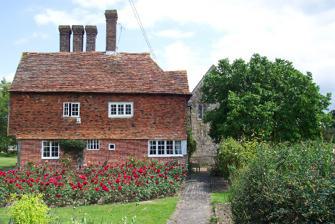
Building: Horne's Place Chapel
Country: United Kingdom
Year built: 1276
Historic site Horne's Place Chapel Hornes Place and Chapel, near Appledore Kent Coordinates 51°02′37″N 0°47′28″E / 51.0437°N 0.791°E / 51.0437; 0.791 OS grid reference TQ 95747 30859 Built 1276 Built for Matthew Horne Listed Building Official name Horne's Place Type Grade II* Designated 4 June 1952 Reference no. 1362879 Horne's Place Chapel location in Kent Horne's Place Chapel is a late mediaeval timber-framed house with private chapel in Appledore , Kent , England. It was designated by English Heritage as a Grade II* listed building in 1952. The chapel is open to view, but the attached manor house is a private dwelling. History In the reign of King John (during 1166 – 1216), 'Ralph de Horne' (of Kenardington ), was one of the recognitores magnæ assisæ, or justices of the great assize . Then in 1276, King Edward granted land containing the manor to Matthew Horne (Ralph's son). A chapel was soon built afterwards. The domestic chapel allowed the Horne family to attend services conveniently at home rather than obliging them to travel to the parish church, and receipt of the licence for worship was an indicator of the family's high status. The chapel was licensed for divine service in 1366 by Archbishop Simon Langham . Matthew's descendant, William Horne, was one of the conservators of the peace in 1367. In 1381, the property was entered during the Peasants' Revolt , and £10 worth of goods stolen from the farmhouse. In 1392, Henry Horne (MP) inherited Horne's Place. In 1406, Michael Horne (son of Matthew Horne) became a Sheriff of Kent . He is also thought to be buried in a tomb in the chapel. Later, Robert Horne (Michael's son) also became a Sheriff of Kent in 1452. Soon after the Horne family left Horne's Place and moved to 'Little Horne' in Kenardington. The estate of Horne's Place was known as 'Great Horne'. Robert Horne, then died in 1461. It was then given by Queen Mary I to Philip Chute (a yeoman of the guard in 1536). It was then used as a barn in the 19th and early 20th centuries. Construction The 8 metres by 4 metres (26 feet by 13 feet) chapel is built of Kentish ragstone and rubble with a tiled roof. Roof was re-placed in 1520. It also has a stone-flagged floor. It has a double cinquefoil window and blocked 4 centre arch on the west side. The south side has an ogee opening (moulded arch) with a window of 3 cinquefoil-headed lights . The east side has a traceried window with a triple cinquefoil symbol. The northside has a similar window. The chapel was originally linked to the hall wing of the manor house by a doorway, which is now blocked, along its north wall. The chapel also has barrel-vaulted undercroft and a roof from 1520 of 4 heavily moulded arch braces rising from stone corbels . The corbels are decorated with Catherine wheels . Nikolaus Pevsner has described the details of this ‘exquisite little building’ as being ‘of the utmost refinement, far above the level of the local parish churches’ in his Buildings of England . References